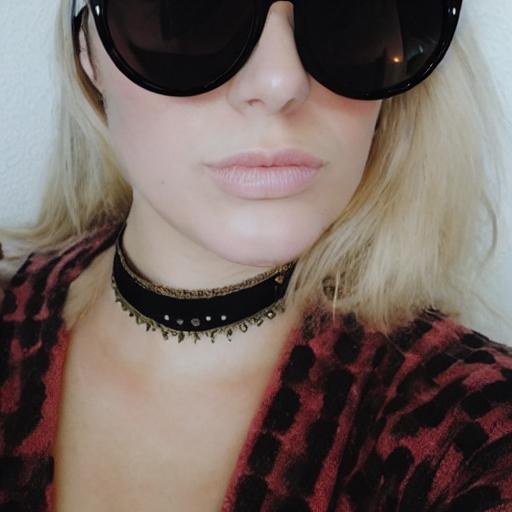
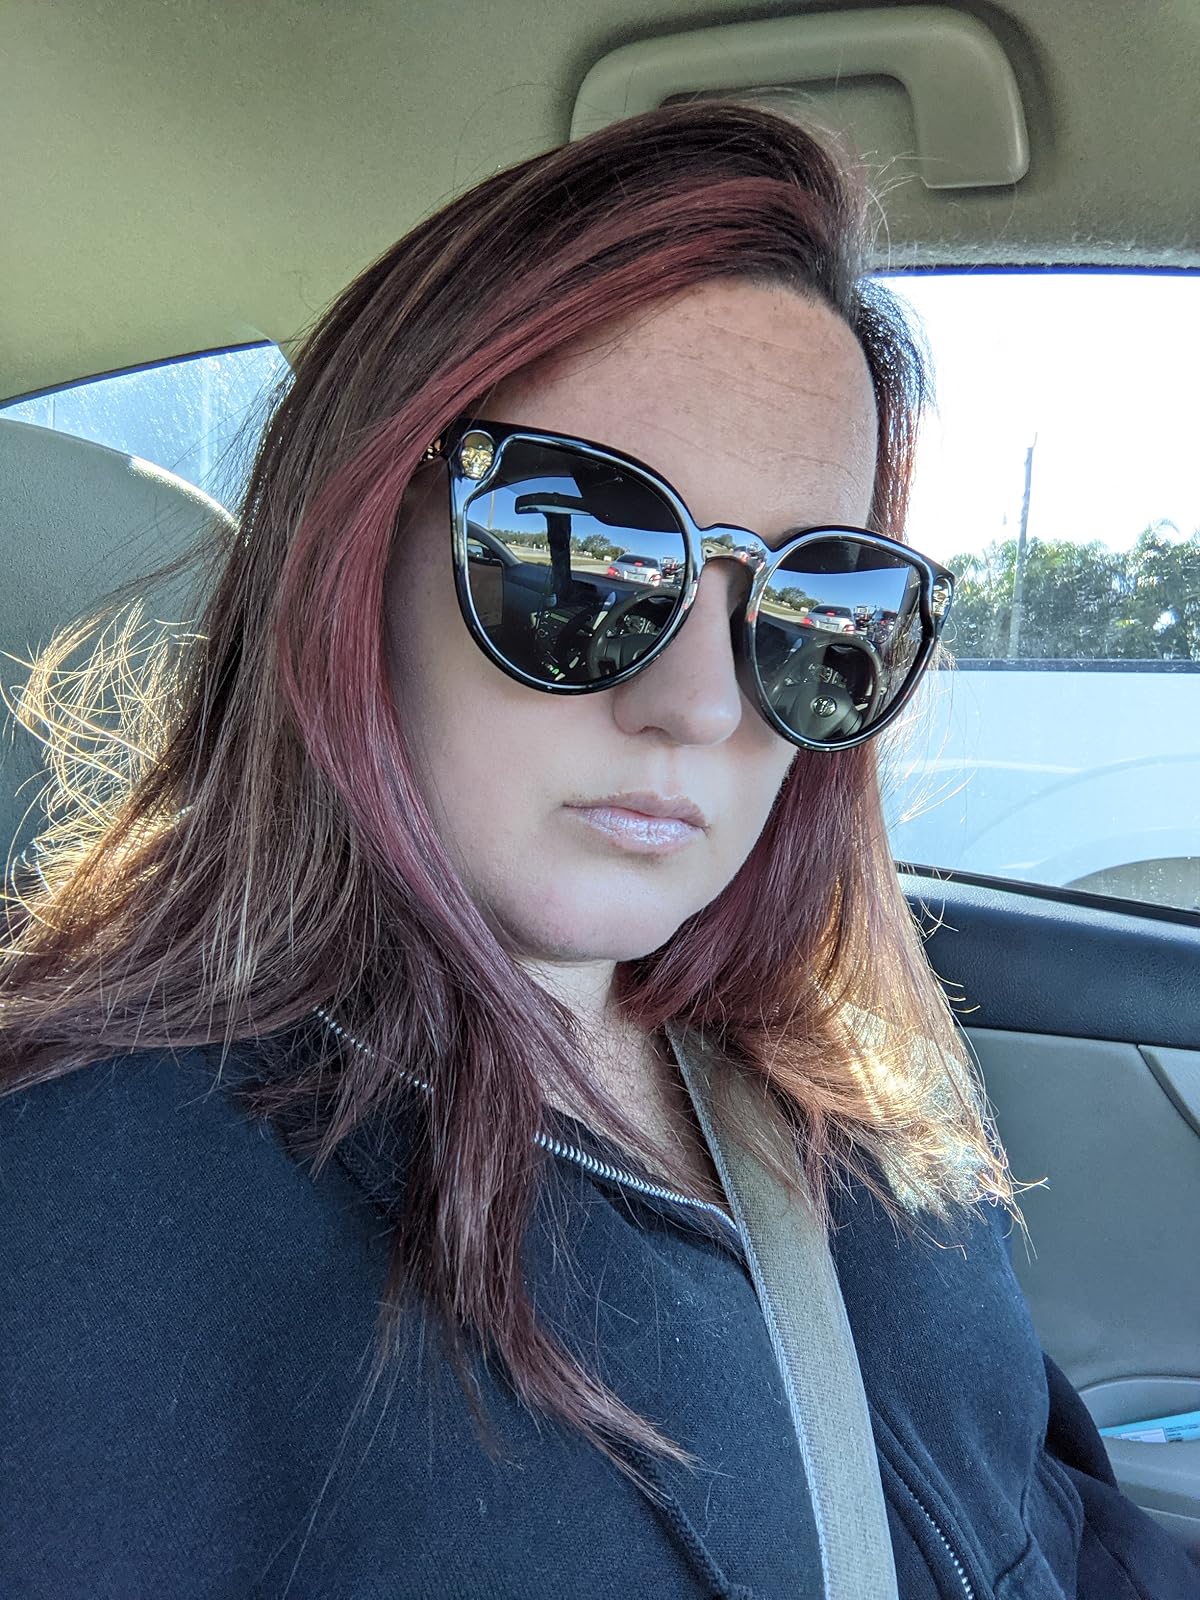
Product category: accessories_sunglasses
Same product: no